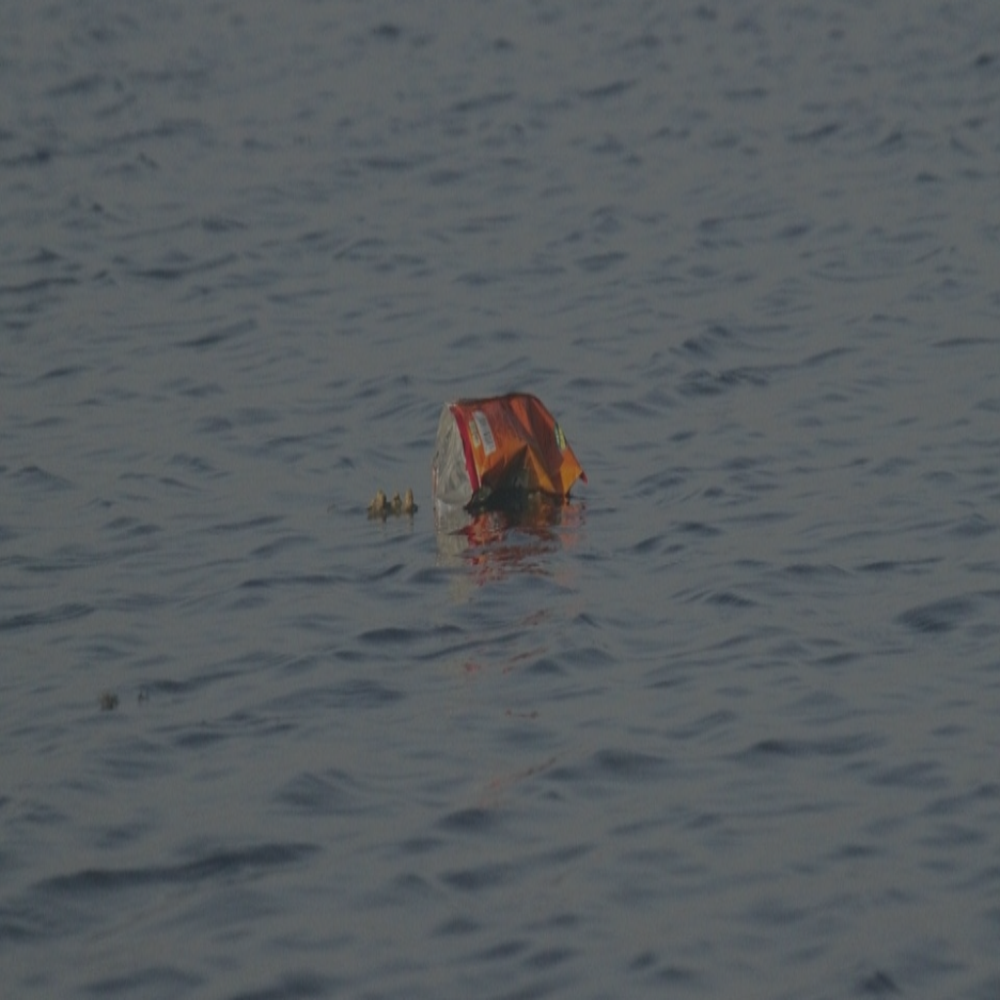
Body of water present: yes
Land polluted: no
Water polluted: yes
Pollution percentage: 5%